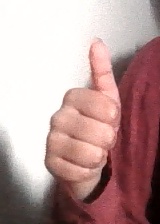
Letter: aleff